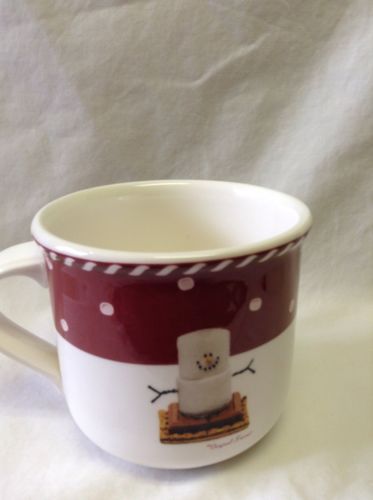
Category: mug